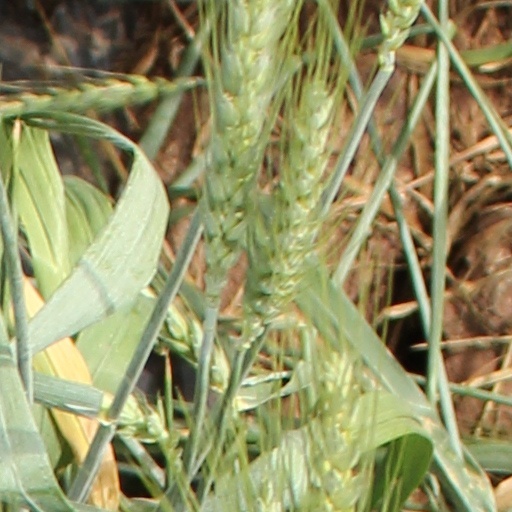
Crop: wheat